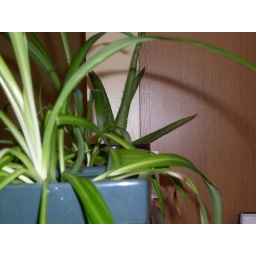
plants in the kitchen